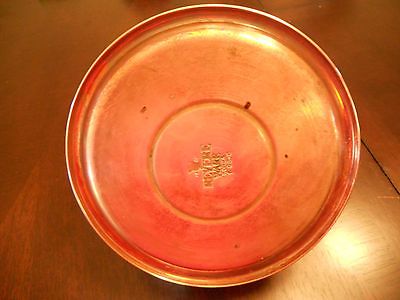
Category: kettle